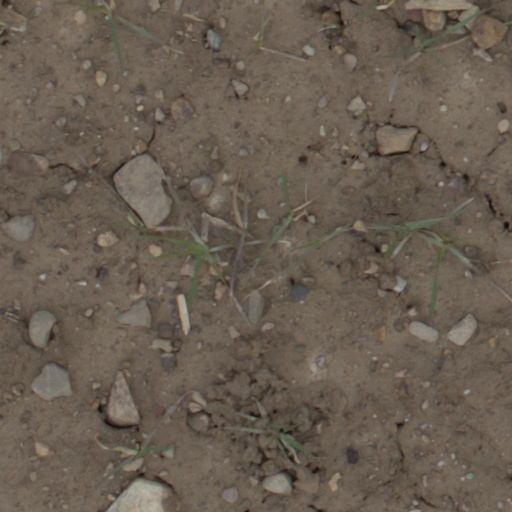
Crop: wheat